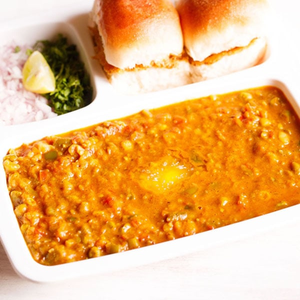
Dish: pavbhaji